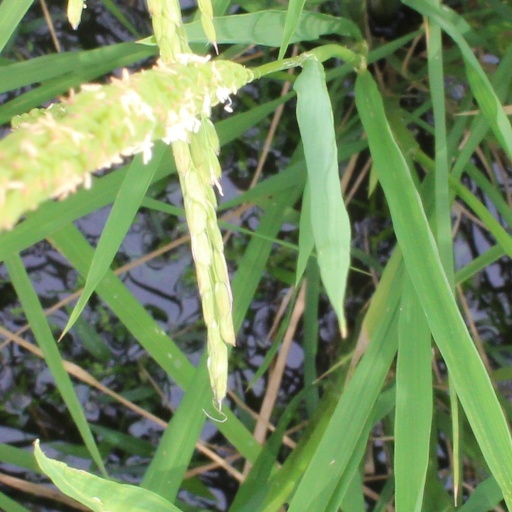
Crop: rice